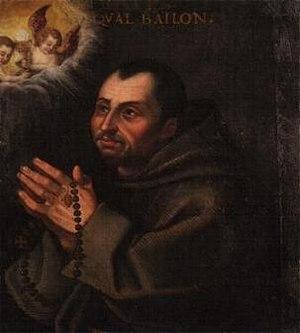
Juan de los Ángeles est un franciscain déchaussé du Siècle d'or espagnol, dont les ouvrages sont devenus des classiques de la littérature religieuse. À la suite de Bernardino de Laredo, il a fait passer dans la spiritualité espagnole des XVIᵉ et XVIIᵉ siècles, certains concepts issus de la tradition franciscaine et de la Mystique rhénane.